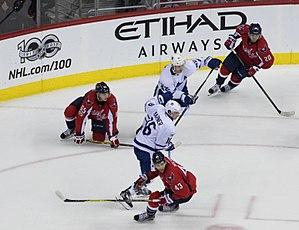
Mitchell Marner, dit Mitch Marner, est un joueur professionnel canadien de hockey sur glace. Il évolue dans la Ligue nationale de hockey en tant qu'ailier droit depuis la saison 2016-2017 et a été repêché en 4ᵉ position du premier tour du repêchage d'entrée de 2015 par les Maple Leafs de Toronto.